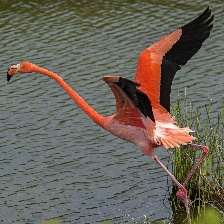
Species: AMERICAN FLAMINGO
Scientific name: PHOENICOPTERUS RUBER